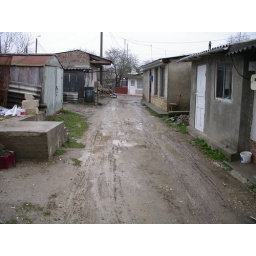
Visit of &amp;quot;Aris-down&amp;quot; project in Chisinau; street to the building